2014 FIFA World Cup

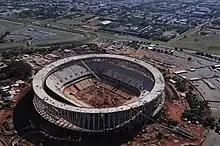
The Estádio Nacional in Brasília during its rebuild. The project was completed at a cost of US$900 million, against an original budget of US$300 million, making the stadium the second-most expensive football stadium in the world after England's Wembley Stadium.

Costs of the tournament totalled $11.6 billion, making it the most expensive World Cup to date, until surpassed by 2018 FIFA World Cup which cost an estimated $14.2 billion. FIFA was expected to spend US$2 billion on staging the finals, with its greatest single expense being the US$576 million prize money pot.